Hell's Kitchen, Manhattan

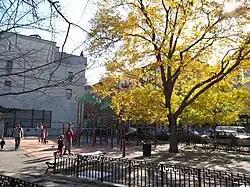
Hell's Kitchen Park

Hell's Kitchen's side streets are mostly lined with trees. The neighborhood does not have many parks or recreational areas, though smaller plots have been converted into green spaces.